Meningeal lymphatic vessels

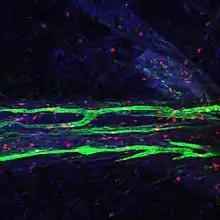
Confocal micrograph of meningeal lymphatic vessels and trafficking immune cells. LYVE1 (green), CD3e (red), and DAPI (blue) are shown.

Like peripheral lymphatic vessels, the meningeal lymphatics serve both the tissue drainage and immune cell trafficking functions of the lymphatic system. Multiphoton live imaging experiments performed on anesthetized mice have demonstrated that the meningeal lymphatics are capable of draining fluorescent dyes injected intracisternally into the CSF, indicating that the meningeal lymphatics are capable of draining fluid from their surrounding environment. Histological analysis revealed that the meningeal lymphatics constitutively contain T cells, B cells, and MHC class II-expressing myeloid cells, demonstrating that meningeal lymphatic vessels are capable of carrying immune cells.